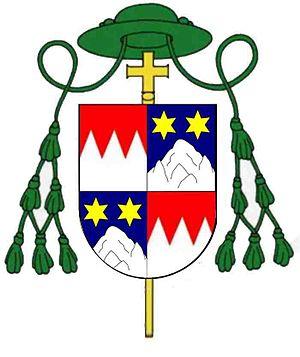
Franz Joseph von Stein est évêque de Wurtzbourg de 1879 à 1898 et archevêque de Munich et Freising de 1897 à 1909.